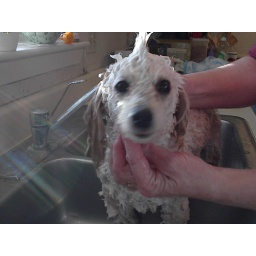
My parents' dog Rusty, getting a bath in the sink and having what must be a confusing afternoon.